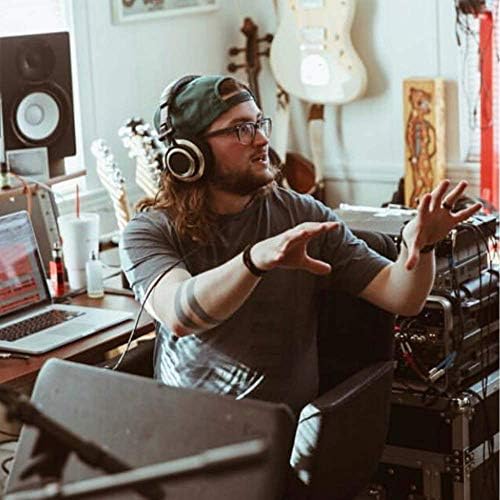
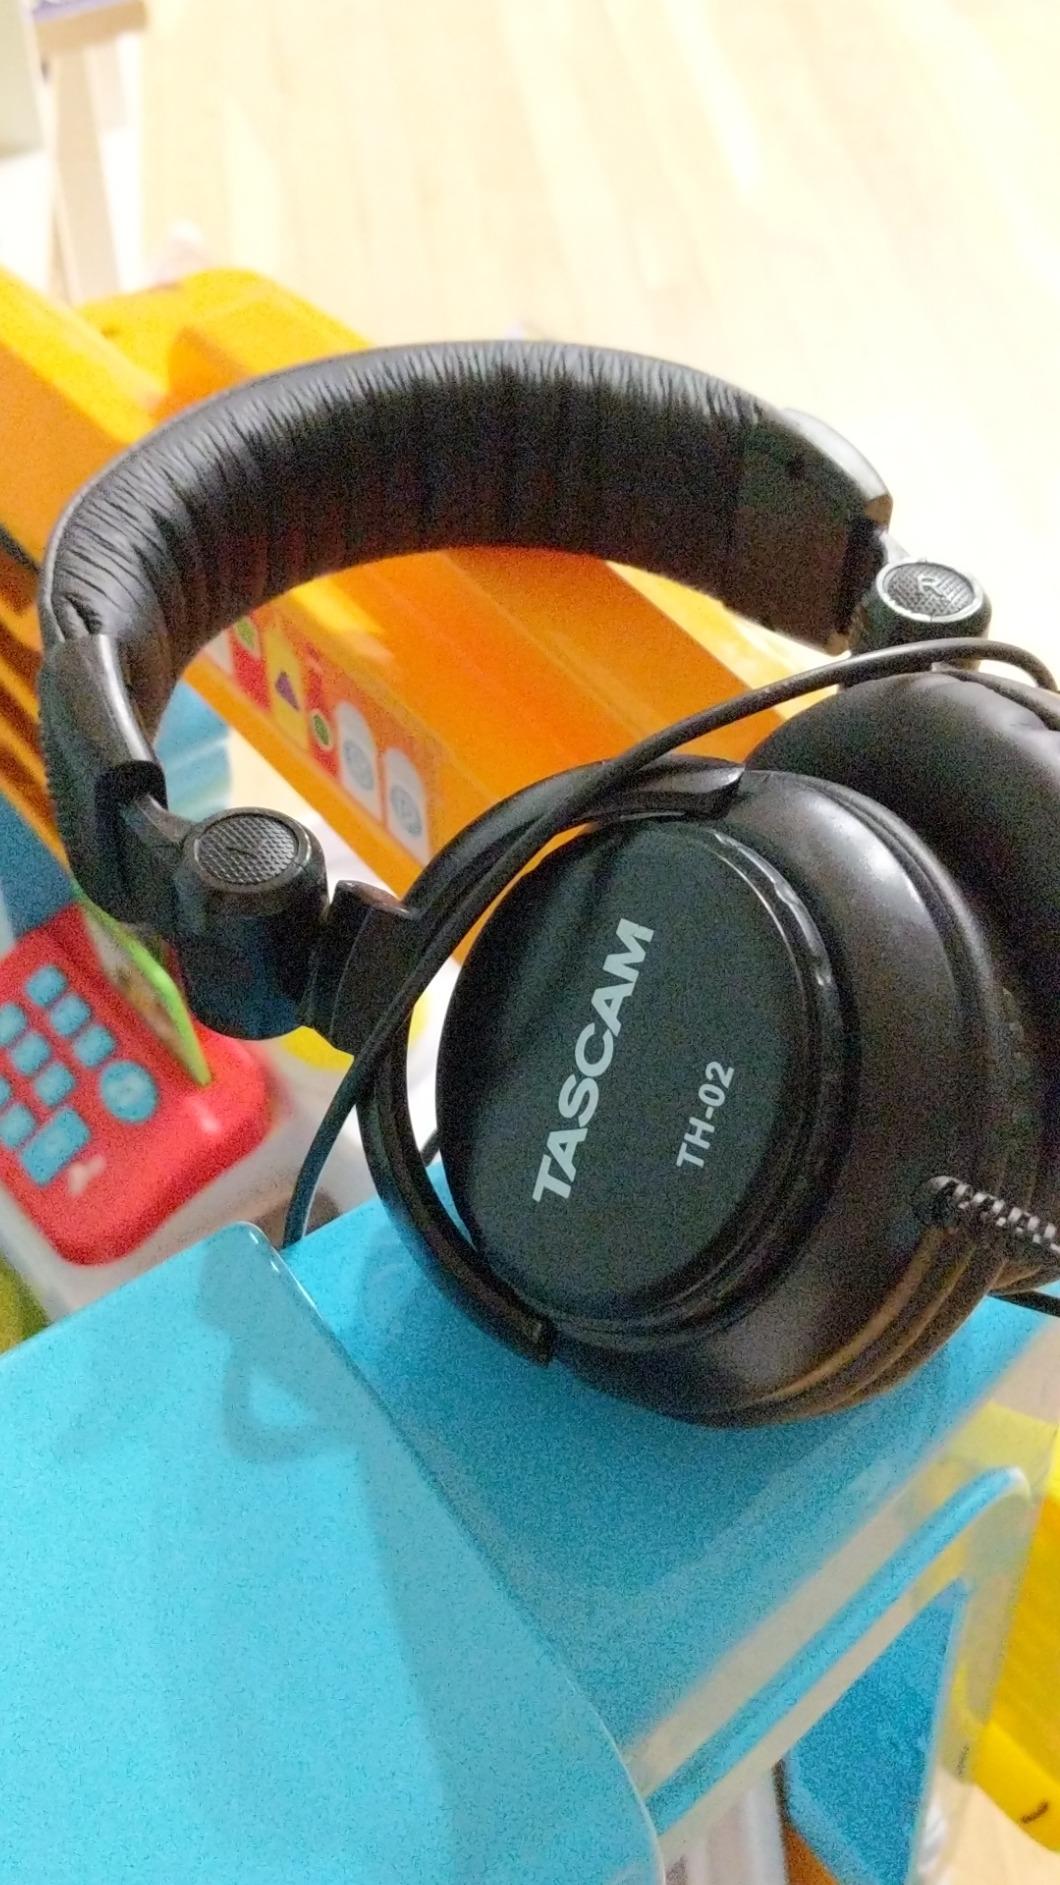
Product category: headphones
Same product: no